Tyntesfield

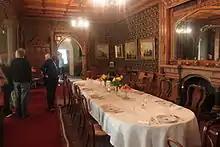
The Dining Room

George Abraham Gibbs, 1st Baron Wraxall served as a colonel in the North Somerset Yeomanry and served in the Boer War campaign. On his return to England he married the Hon. Victoria Florence de Burgh Long; the couple moved to Clyst St George in Devon. Between 1918 and 1928, he served as MP for Bristol West and was elevated to the peerage as Baron Wraxall in 1928, for which his appointment as Treasurer of the Household had been instrumental.